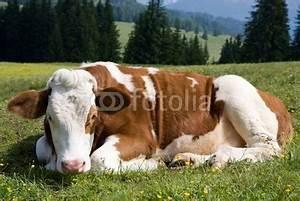
cow